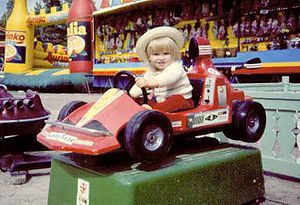
Pige / Køn og miljø
En pige i en legetøjsbil. Kønsforskelle fremkommer meget tidligt og har at gøre med underliggende tilbøjeligheder som skabes af erfaring.
En pige er betegnelsen for ethvert menneske af hunkøn til hun bliver voksen. Ordet kan også betyde en ung kvinde.